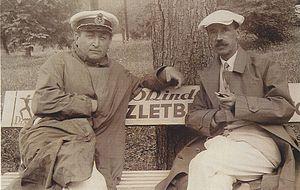
1932 est une année bissextile commençant un vendredi.